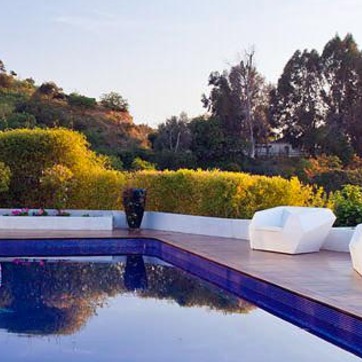
Material: foliage